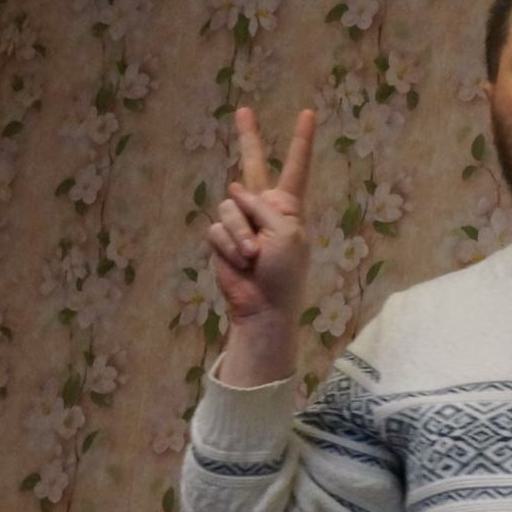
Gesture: peace